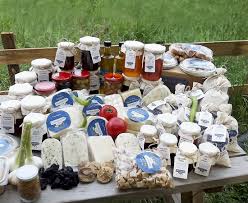
Yemek: lokum